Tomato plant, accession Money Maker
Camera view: tilt-top (135 deg); turntable rotation: 240 degrees
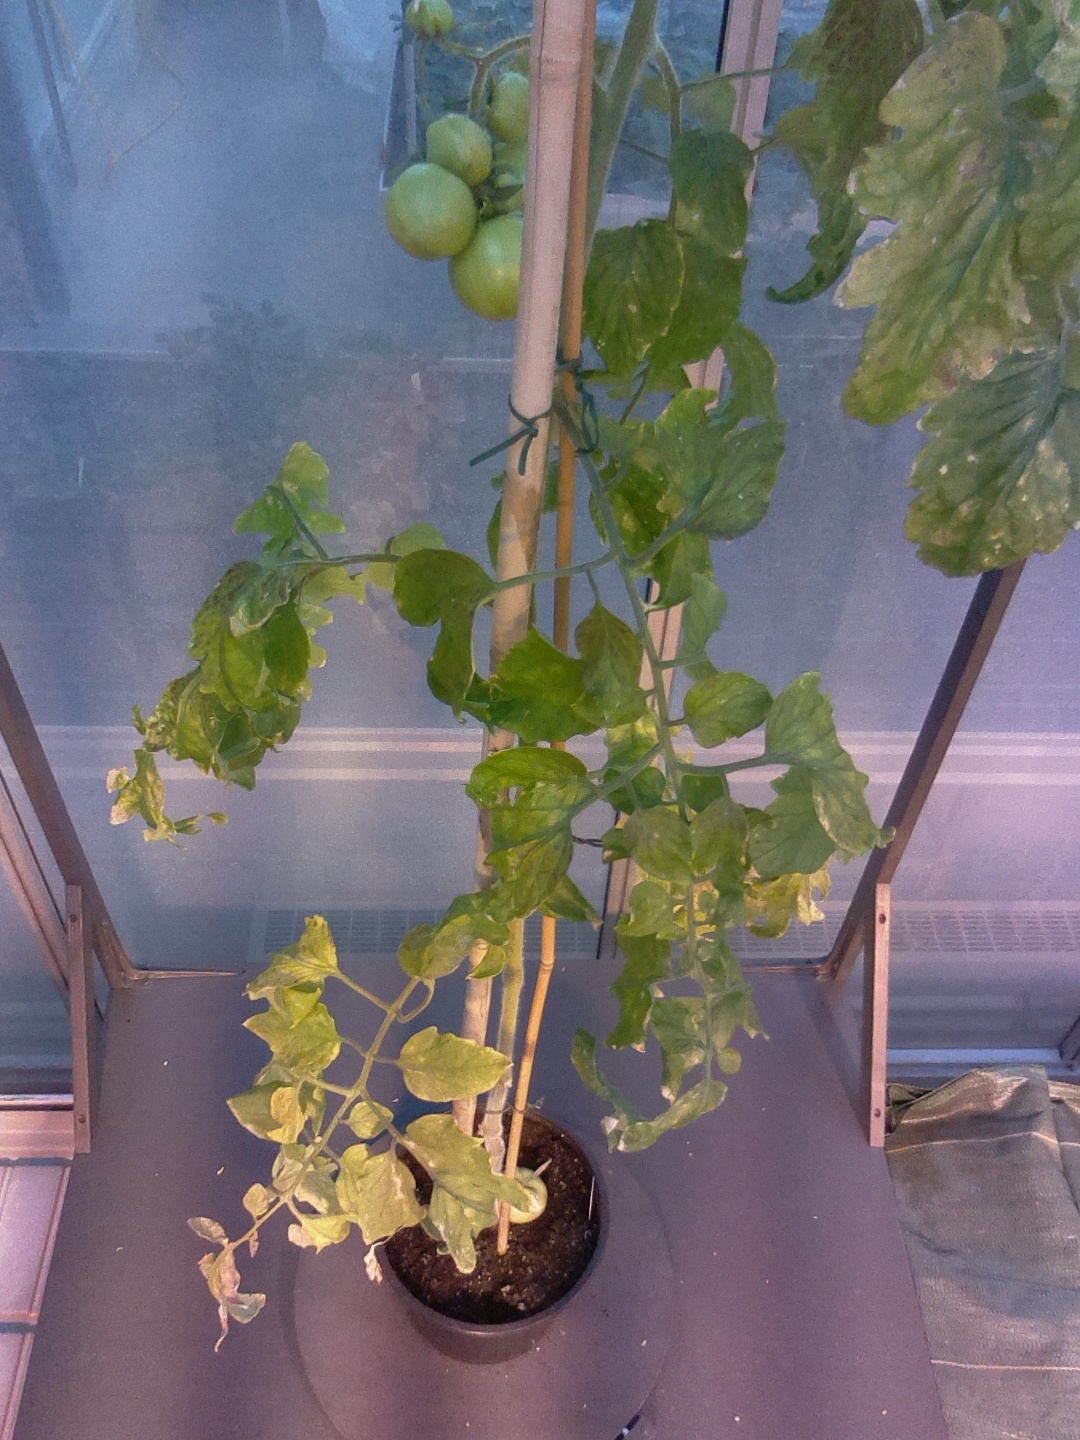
BBCH growth stage 79: 90% -100% of final fruit size